Santaji Jagnade

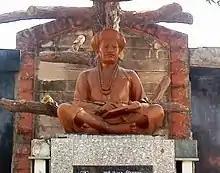
Statue of Santaji Jagnade Maharaj at Nagpur

Shri Santaji Jagnade Maharaj (8 December 1624–1688) was one of fourteen cymbal players employed by Shri Tukaram Maharaja, a prominent Marathi Sant. Jagnade wrote their own Abhangs and also recorded several of Tukaram's Abhangs, He belonged to the Teli caste of oil producers. Jagnade was born and brought up in Chakan in the khed tehsil in the Pune District. He was a Varkari, a devotee of Lord Vittala (or Vithobā), an incarnation of Lord Krishna, who in turn, is considered in Hinduism to be an incarnation of Lord Vishnu. A stamp commemorating Jagnade was released in February 2009 by the Indian Postal Service.